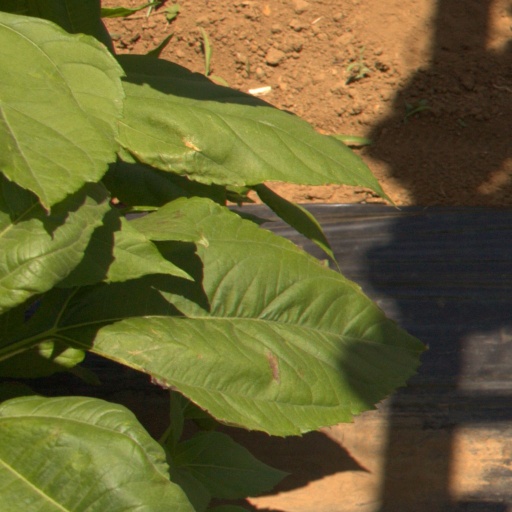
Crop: Jerusalem artichoke